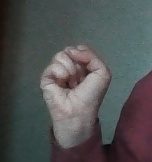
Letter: saad